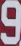
Number: 9